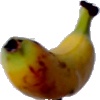
Label: banana_lady_finger